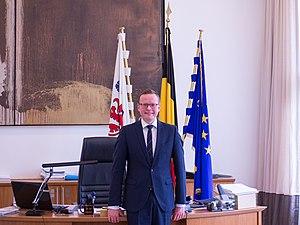
Alexander Miesen, né le 16 mars 1983 à Prüm, est un homme politique belge germanophone, membre du Partei für Freiheit und Fortschritt, qui fait partie du Mouvement réformateur.